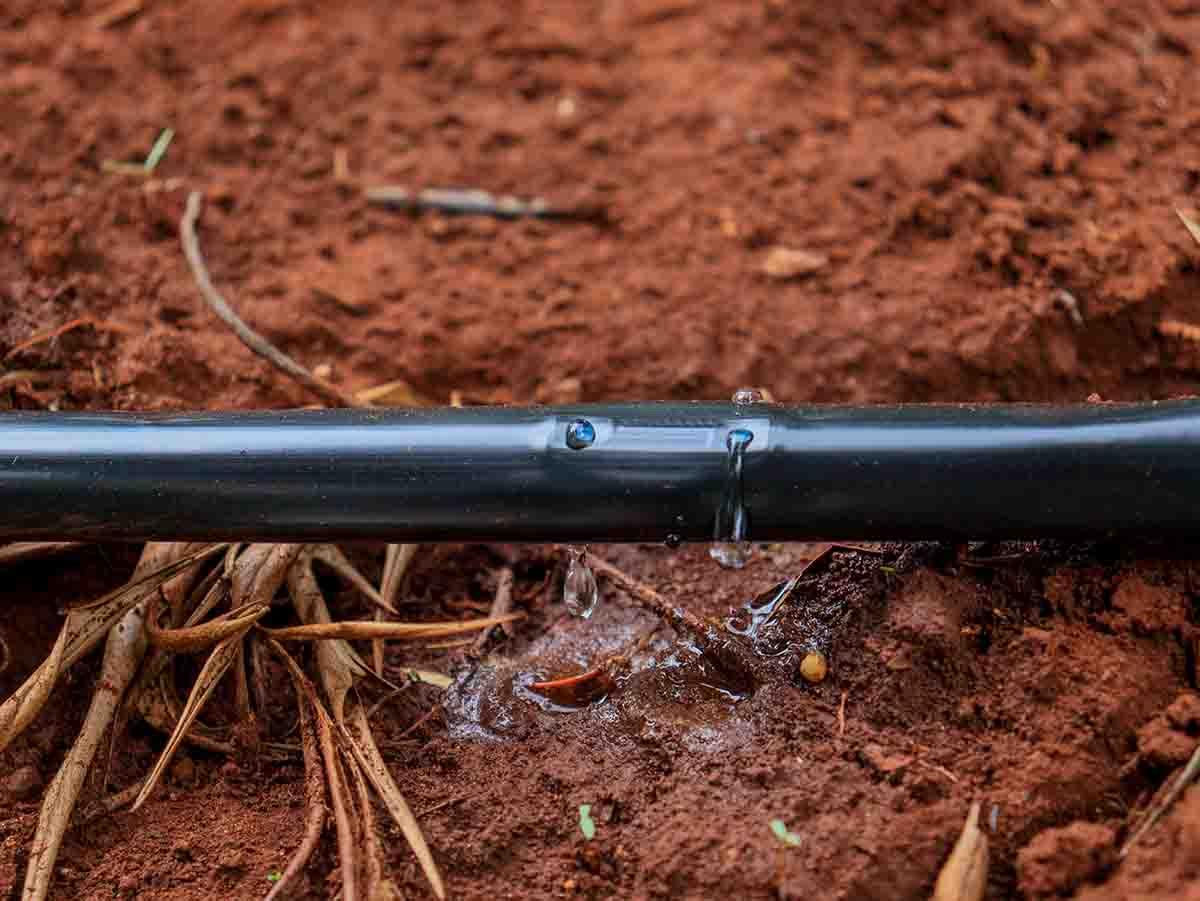
Hapa mfumo wa umwagiliaji wa matone unaonyeshwa.Maji yanatoka kwenye bomba dogo yakilowesha ardhi moja kwa moja.Njia hii husaidia kuhifadhi maji na kuhakikisha mimea inapata unyevu wa kutosha.Udongo unaonekana kuwa mwekundu labda ni aina ya udongo tifu tifu.